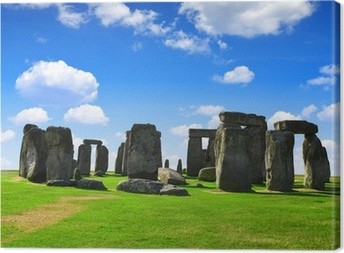
Landmark: Stonehenge